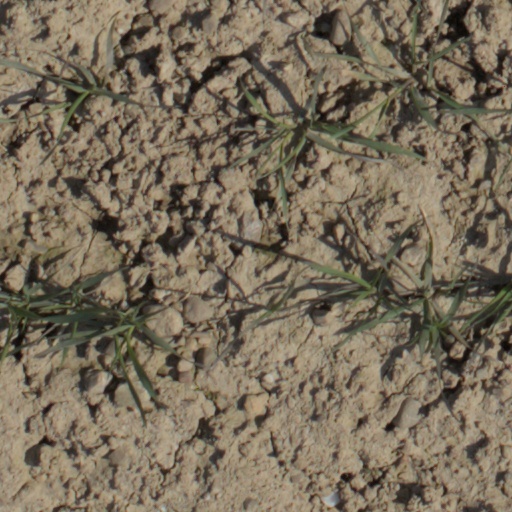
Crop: wheat